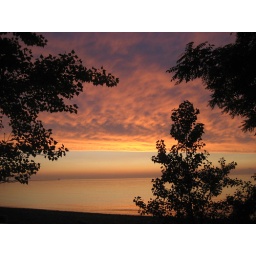
Poplar and Locust leaves appear as black silhouettes against the orange sky glow, just after sunset on Lake Ontario.